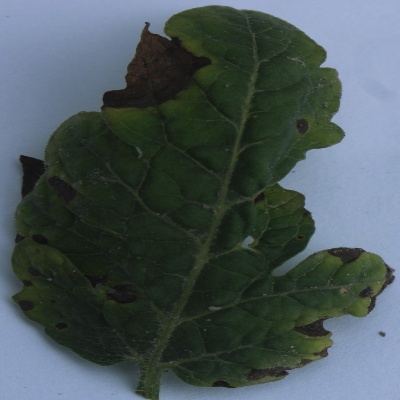
Crop: Tomato
Condition: leaf blight